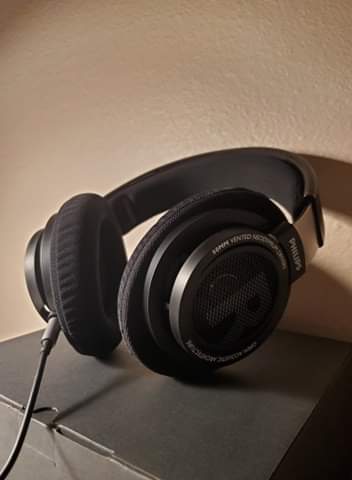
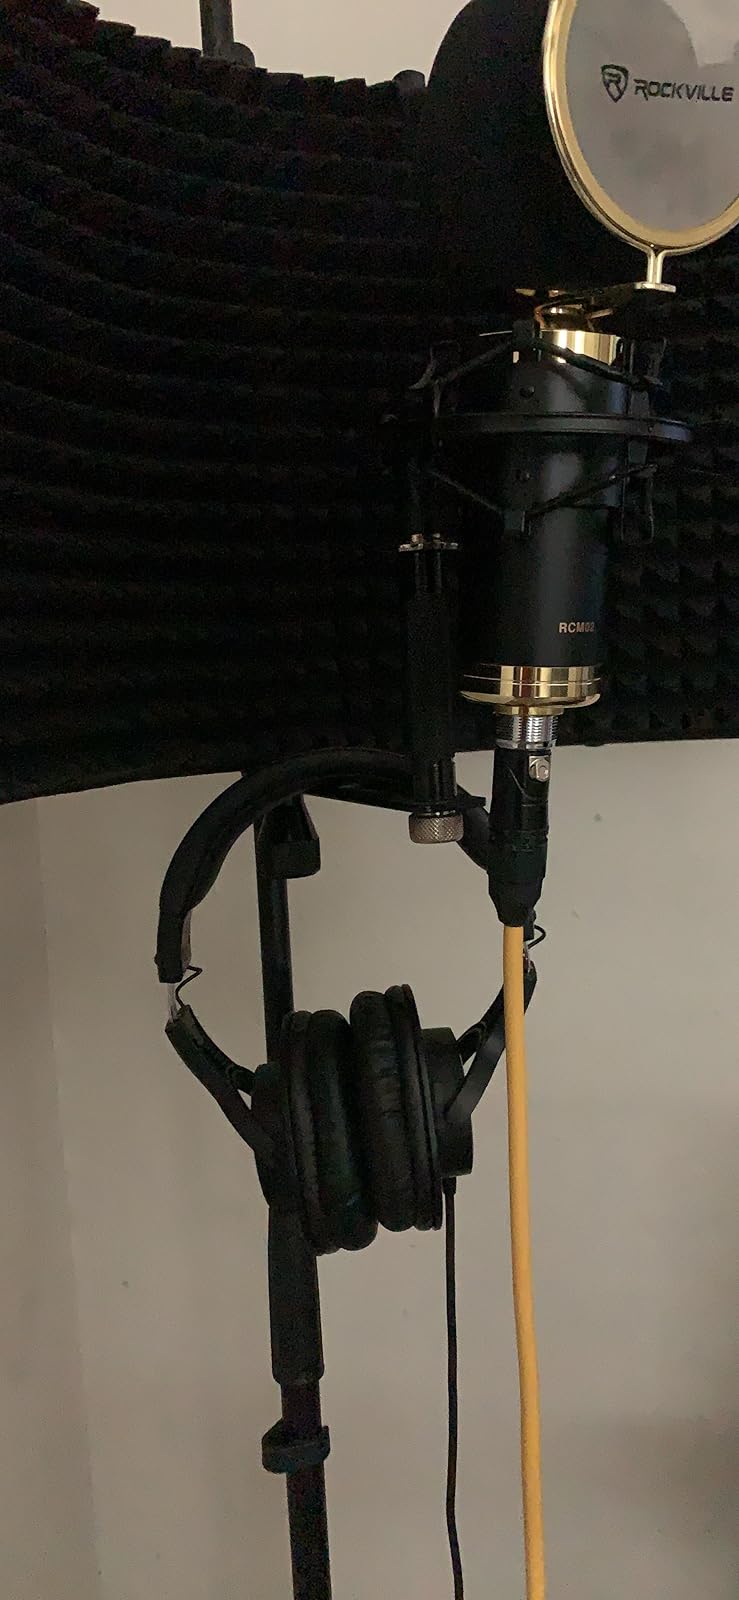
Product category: headphones
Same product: no